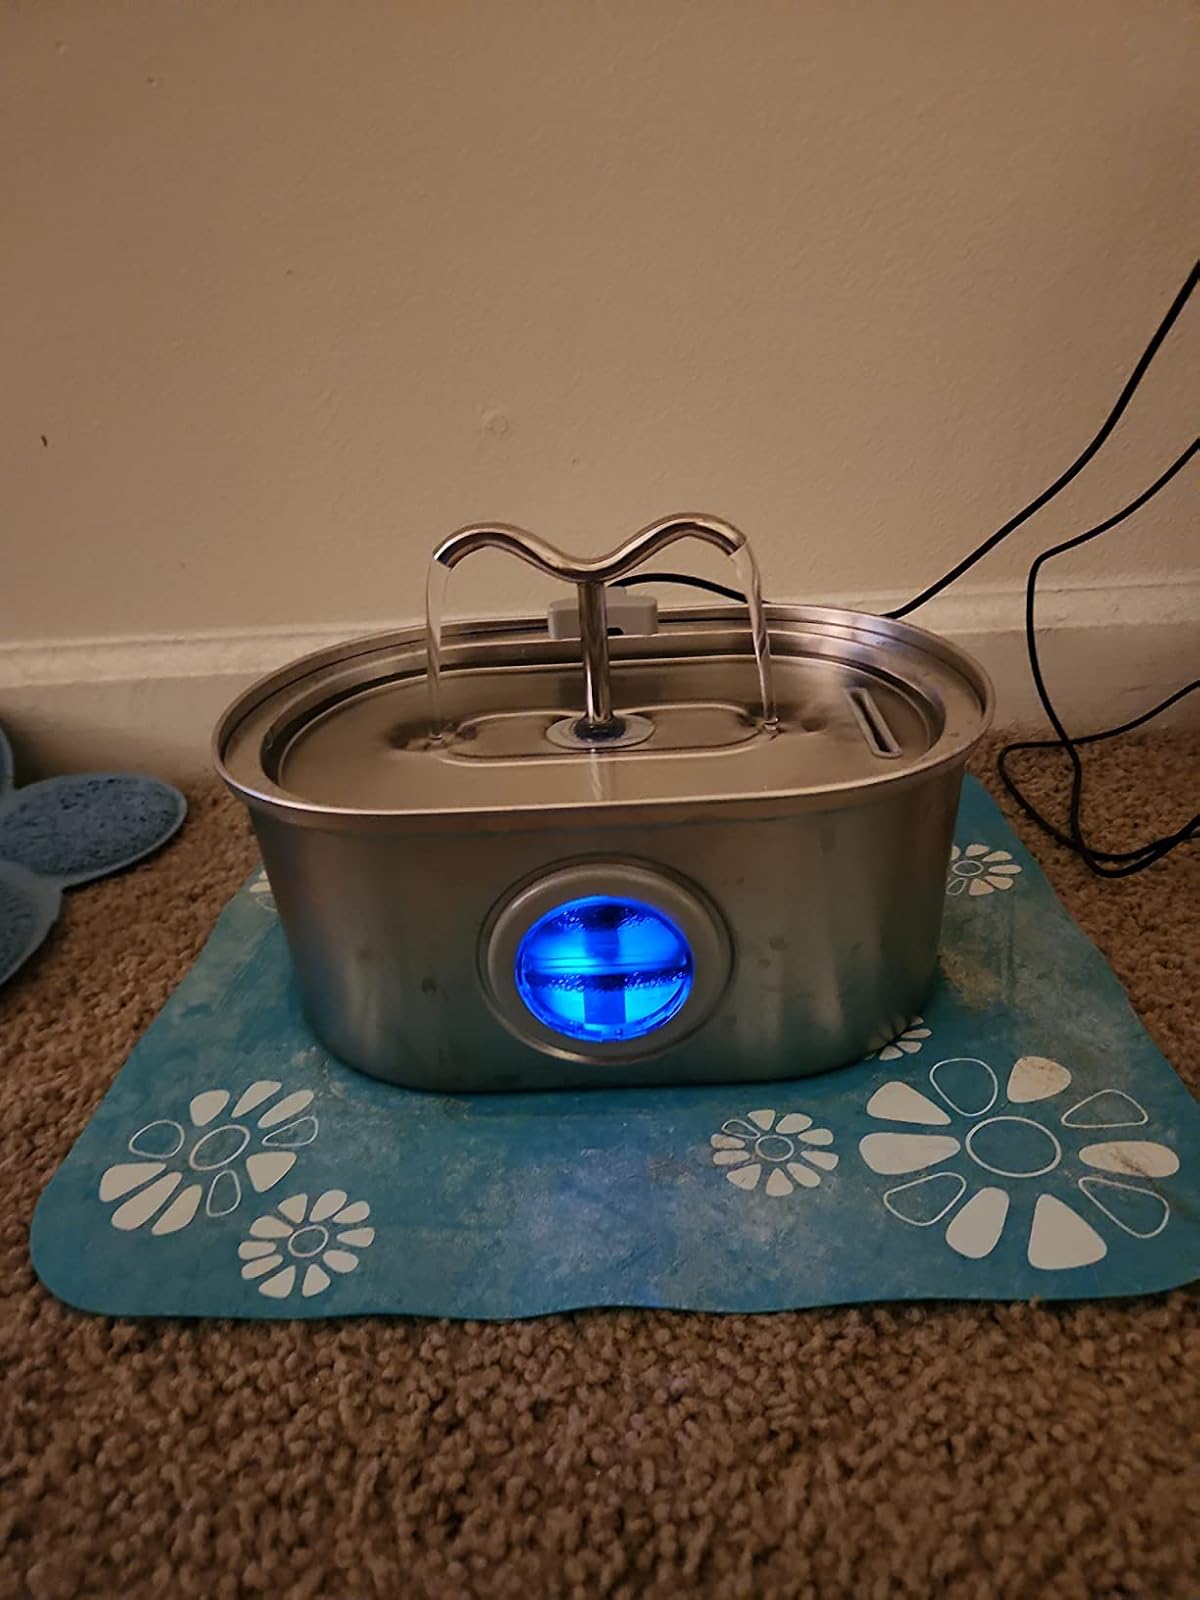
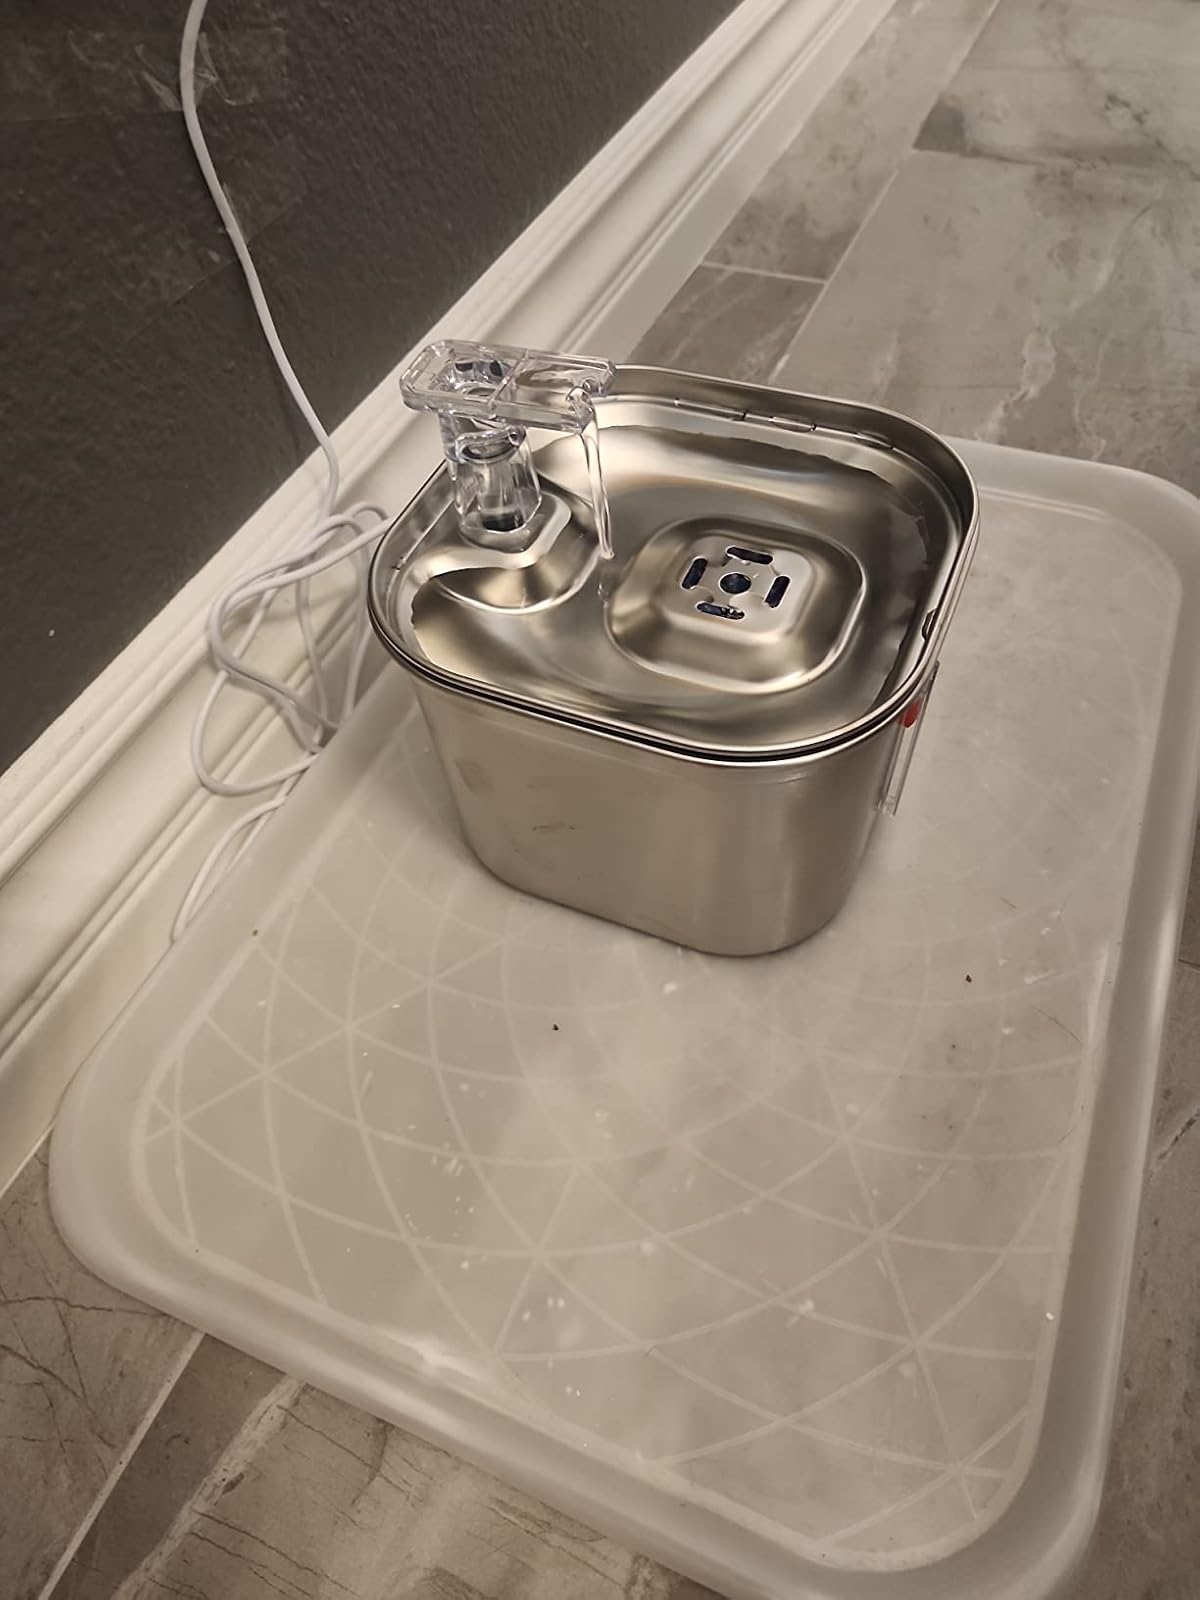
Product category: items_bowl
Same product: no